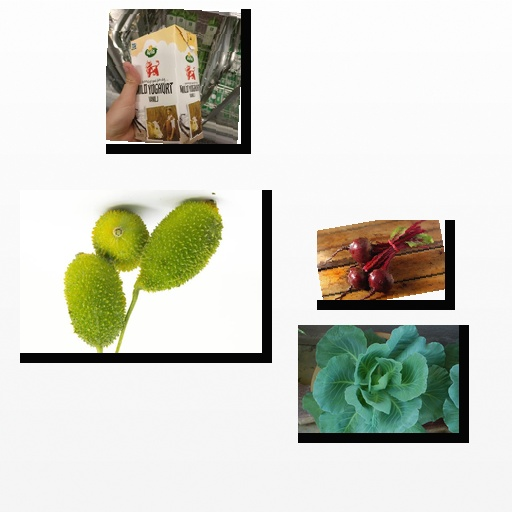
Food items: vanilla_yoghurt, cabbage, spiny_gourd, beetroot